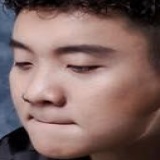
ca sĩ Justatee